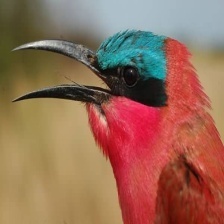
Species: CARMINE BEE-EATER
Scientific name: MEROPS NUBICOIDES
ImageNet parent category: bee_eater